Paris Mason Building

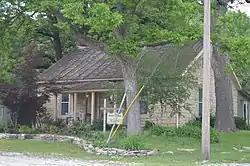

The Paris Mason Building is a historic house located at 100 N. Springfield St. in Grafton, Illinois. The house was built circa 1840 for Paris Mason, the brother of Grafton's founder James Mason, and was at the time a riverfront building which Mason used as a house and warehouse. The four-room hall and parlor house was built with rock-faced limestone; its only decorations are the limestone lintels and sills on the windows. The building is an early example of local limestone construction in Grafton, as it predates the regional boom in limestone quarrying and construction in the 1850s.